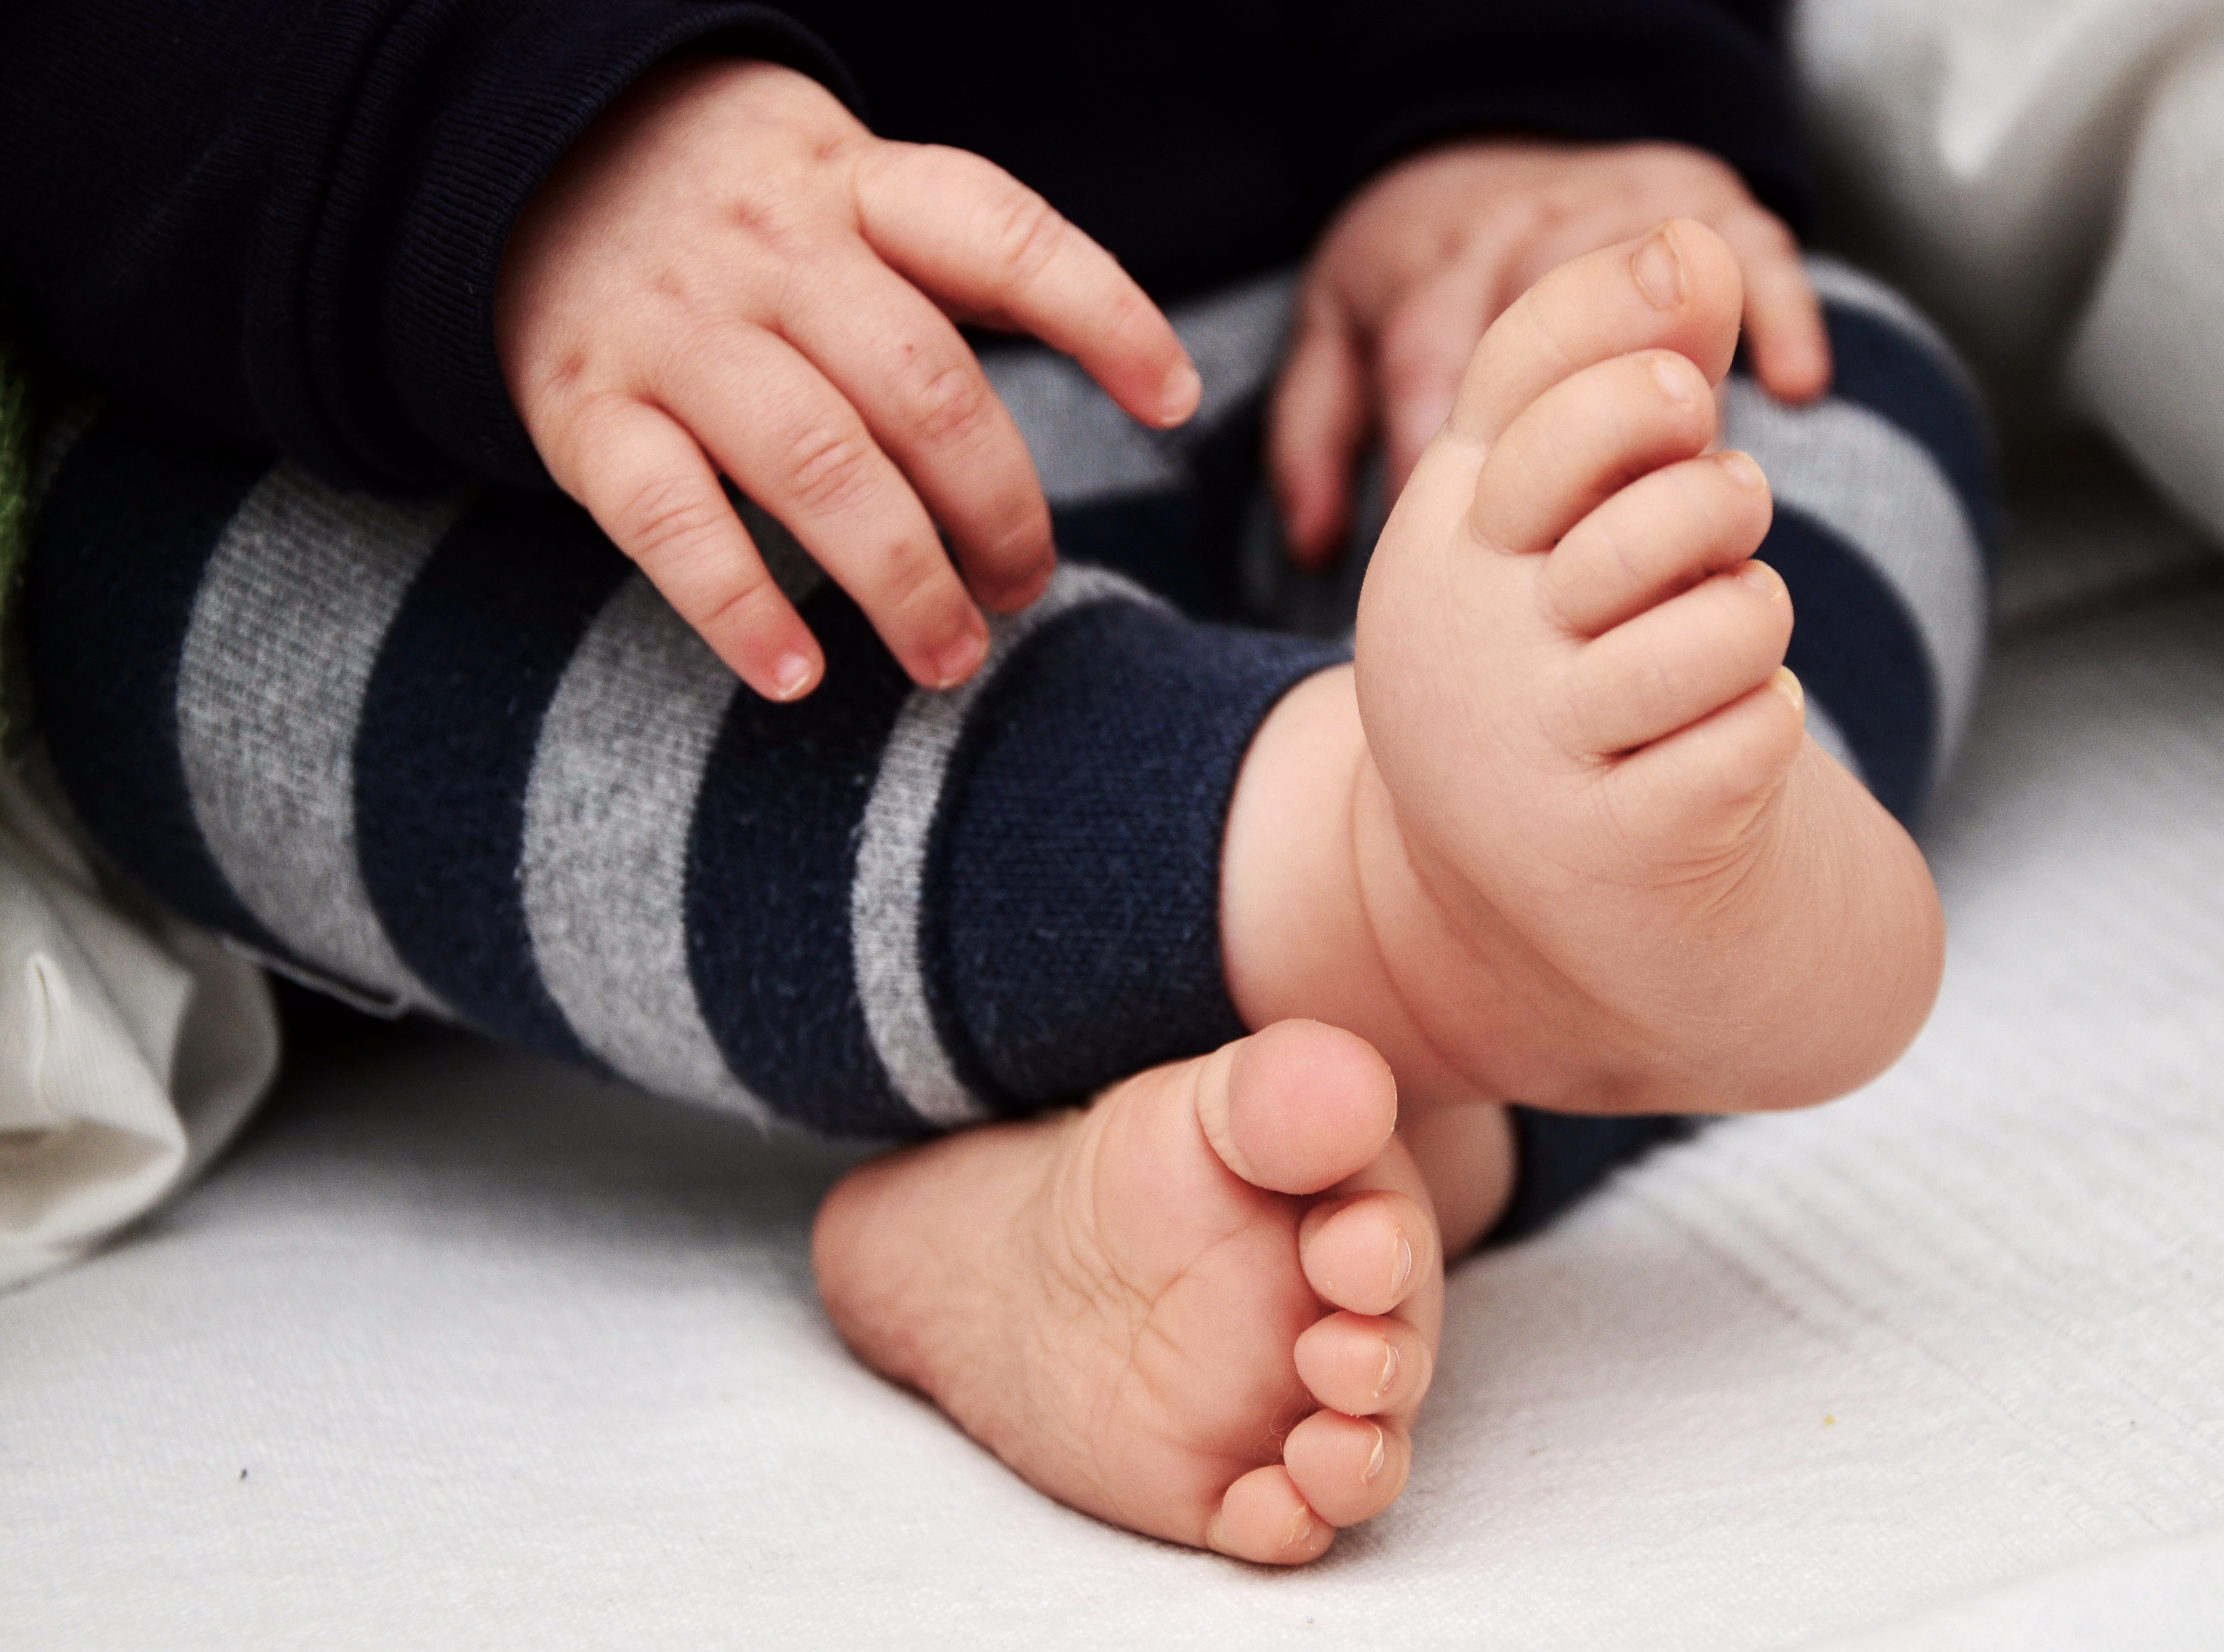
hand, feet, cute, leg, finger, foot, small, child, arm, baby, close up, human body, hands, infant, ten, thumb, interaction, rosy, sense, human positions